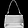
Label: Bag